William Henry Bateson

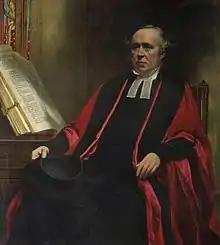
William Henry Bateson

William Henry Bateson (3 June 1812, Liverpool – 27 March 1881, Cambridge) was a British academic, who served as Master of St John's College, Cambridge.